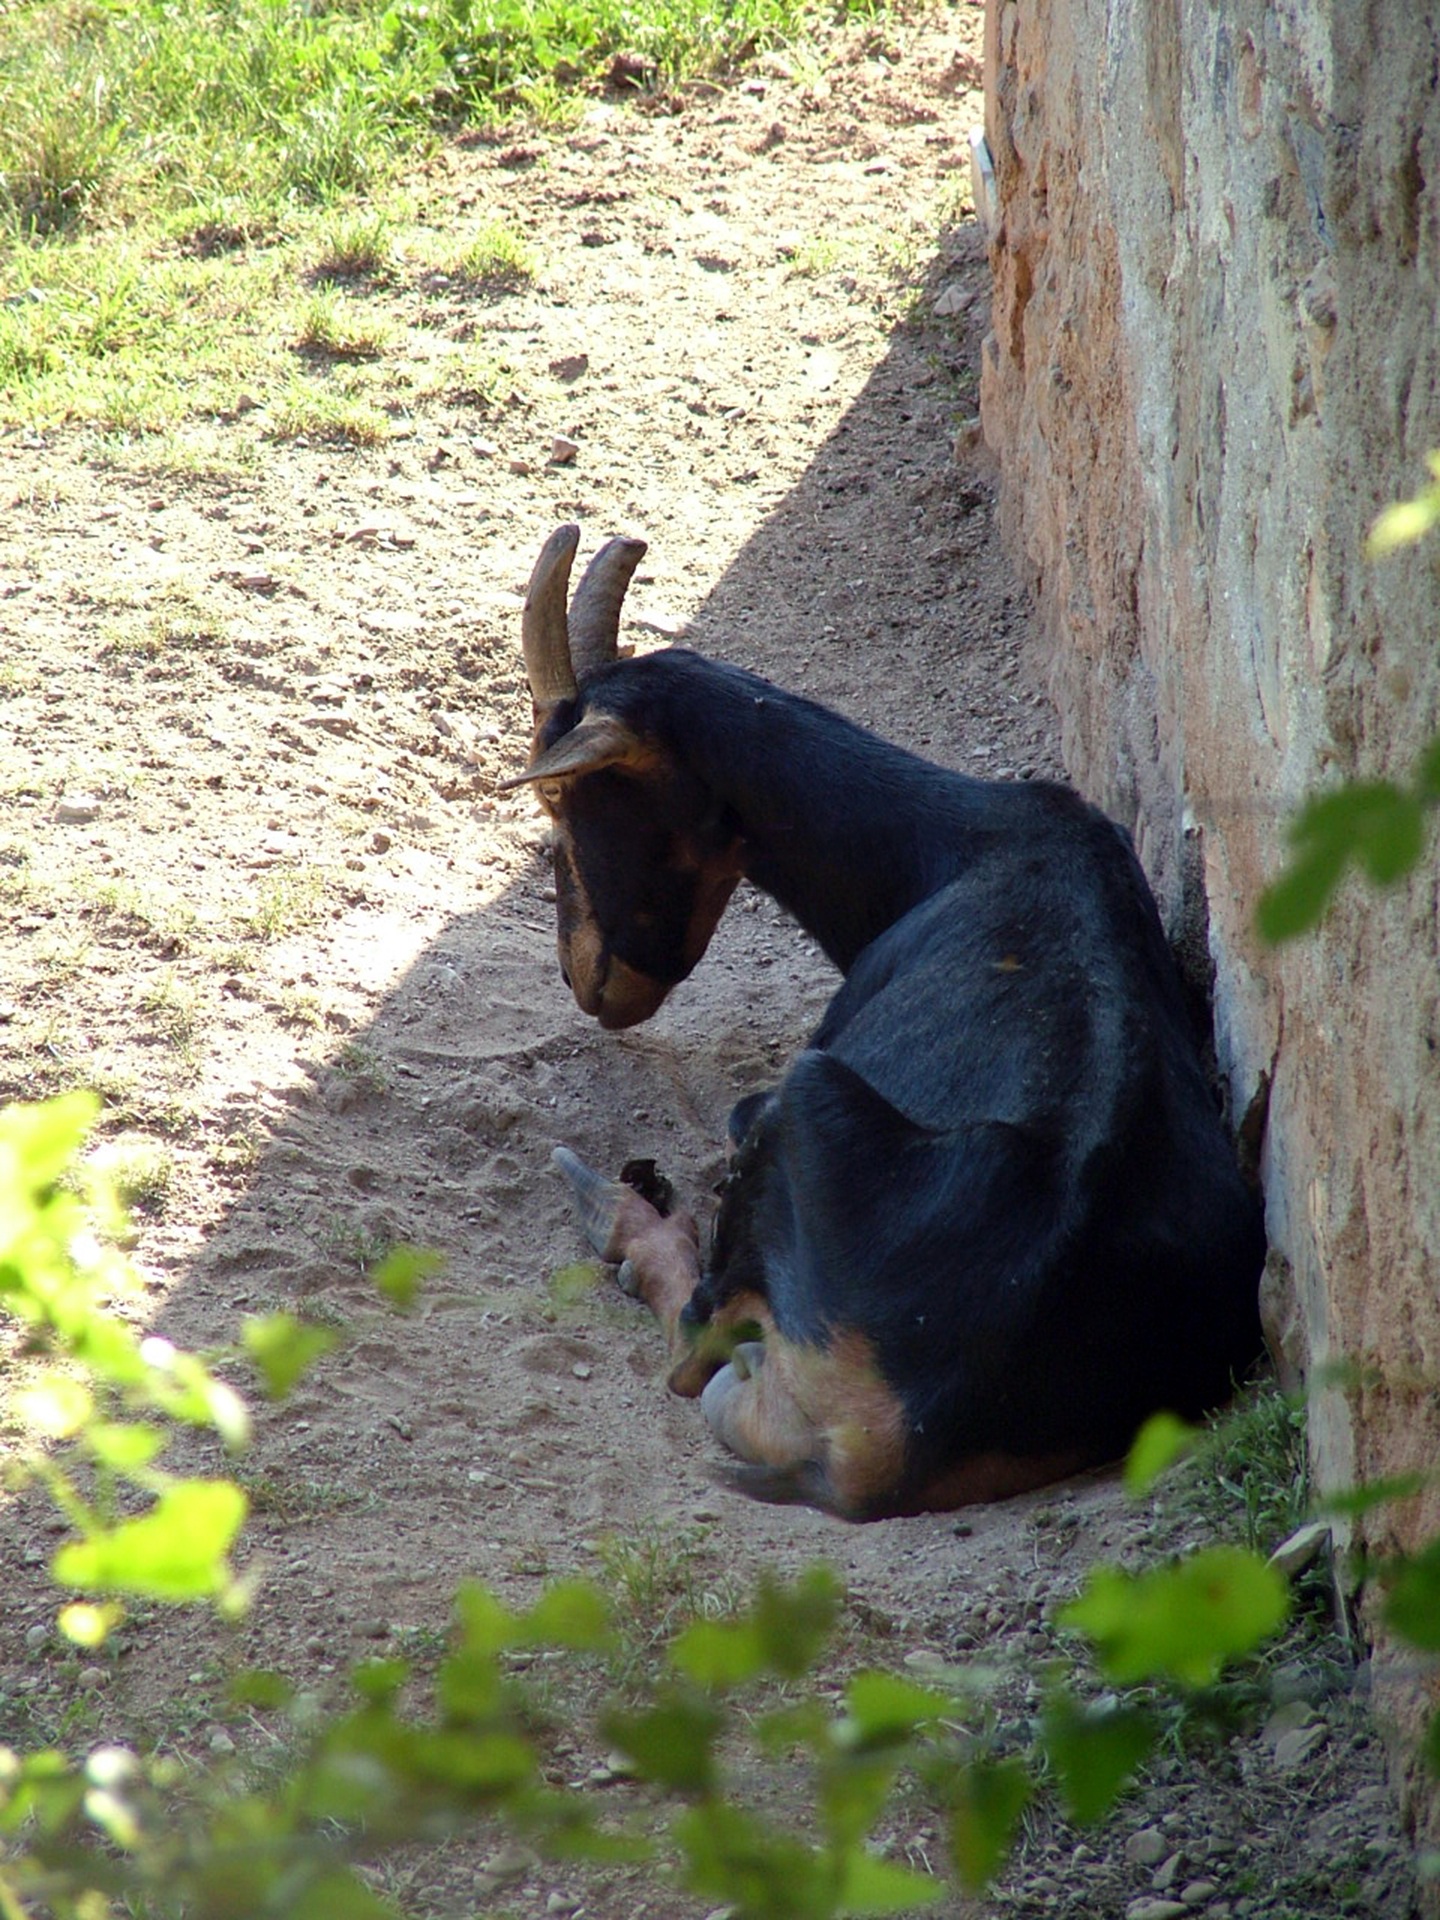
nature, grass, field, animal, wildlife, goat, zoo, mammal, rest, fauna, goats, animals, farmhouse, animal world, horse like mammal